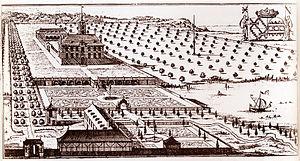
Le château de Stalle, connu aussi à partir du XIXᵉ siècle, sous le nom de Papenkasteel ou château du Papenkasteel, est un château construit en 1685 et toujours debout, situé dans la commune d'Uccle.